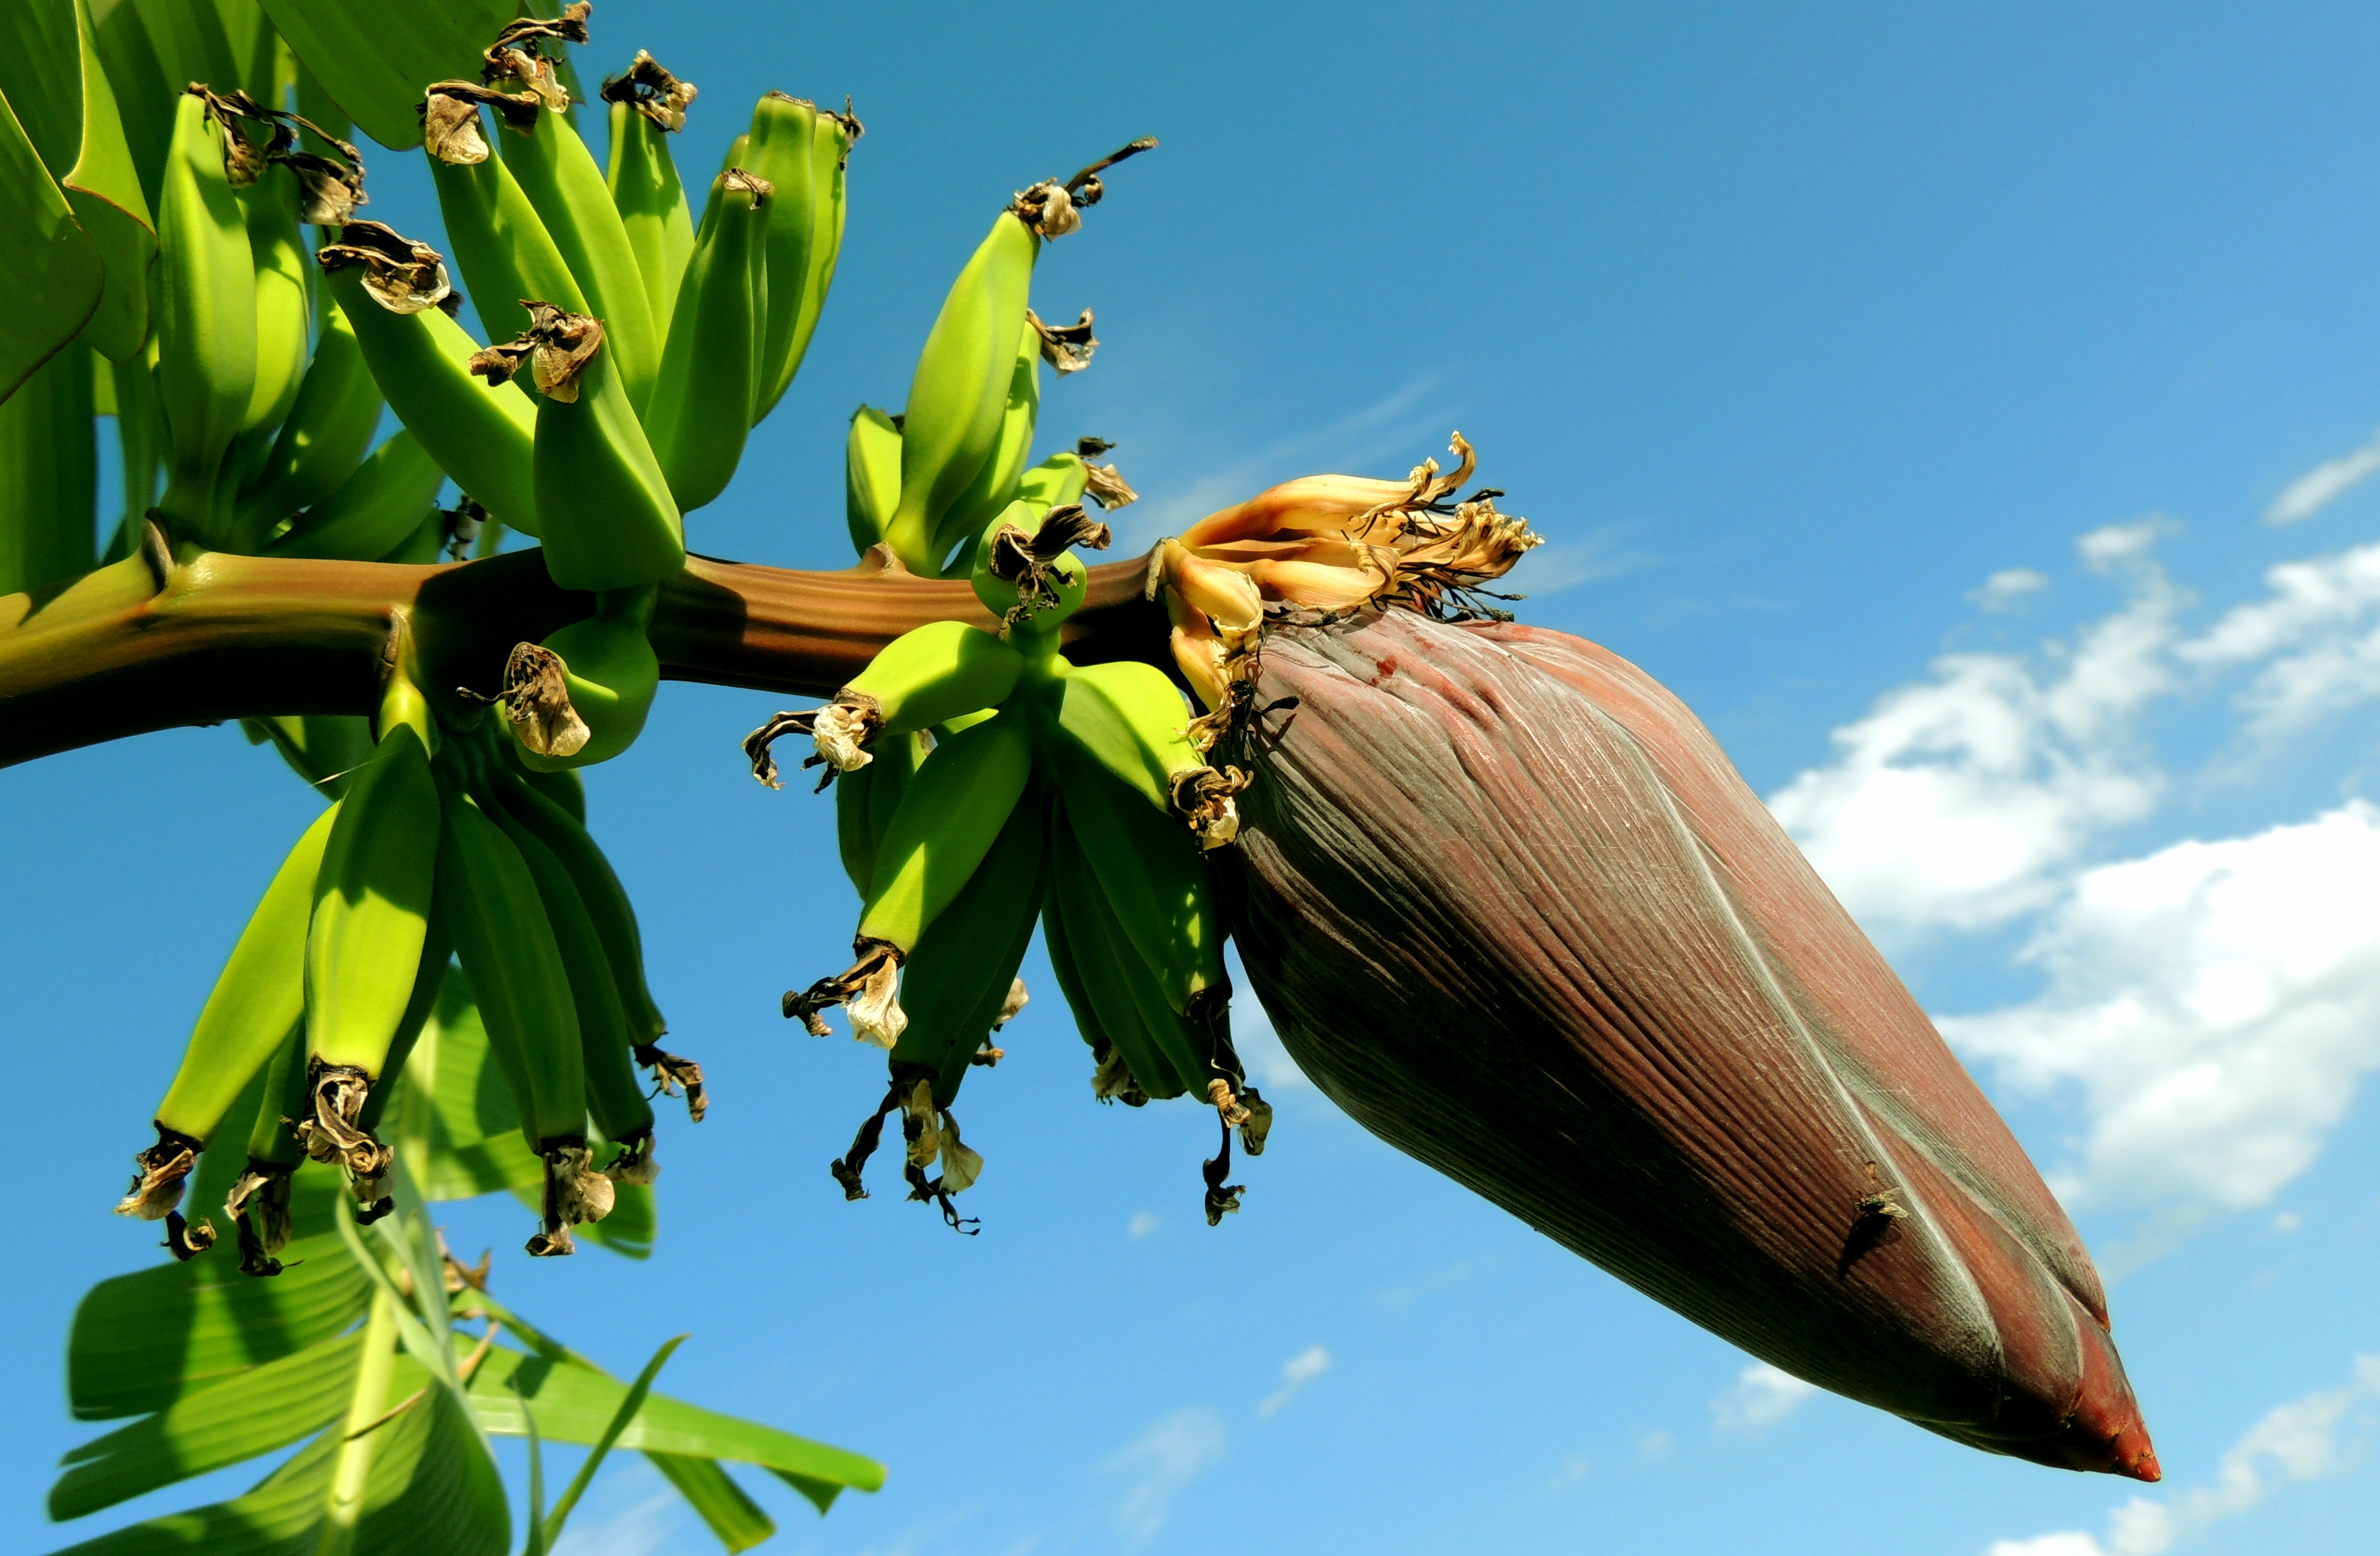
nature, wing, plant, fruit, leaf, flower, food, green, insect, botany, yellow, banana, flora, fauna, plants, invertebrate, tropics, macro photography, banana tree, bunch of bananas